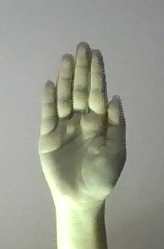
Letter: seen